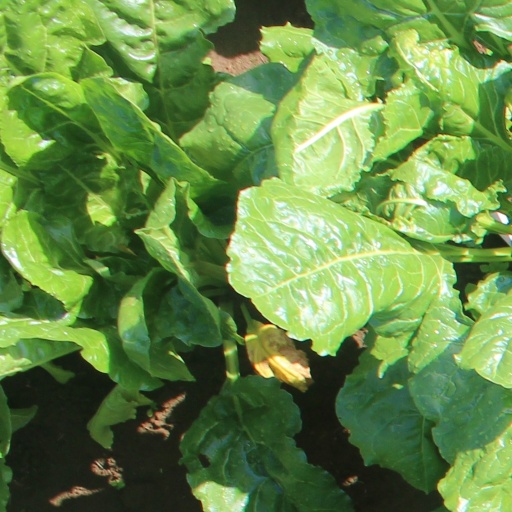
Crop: sugar beet